NA31 experiment

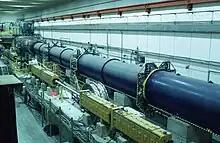
NA31 experiment (same tube as NA48)

NA31 is a CERN experiment which was proposed in 1982 as a measurement of |η /η| by the CERN-Edinburgh-Mainz-Pisa-Siegen collaboration. It took data between 1986 and 1989, using a proton beam from the SPS through the K4 neutral beam-line. Its aim was to experimentally prove direct CP-violation.